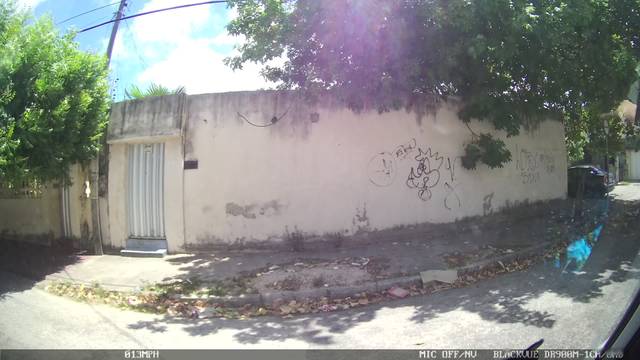
Region: Brazil
Coordinates: -3.742, -38.563